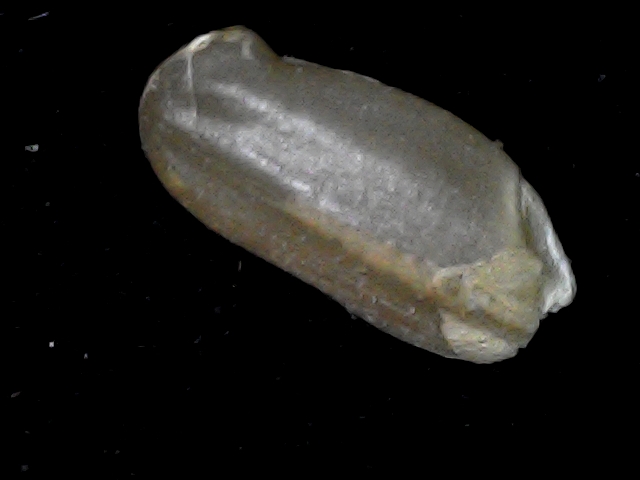
Rice variety: BD76